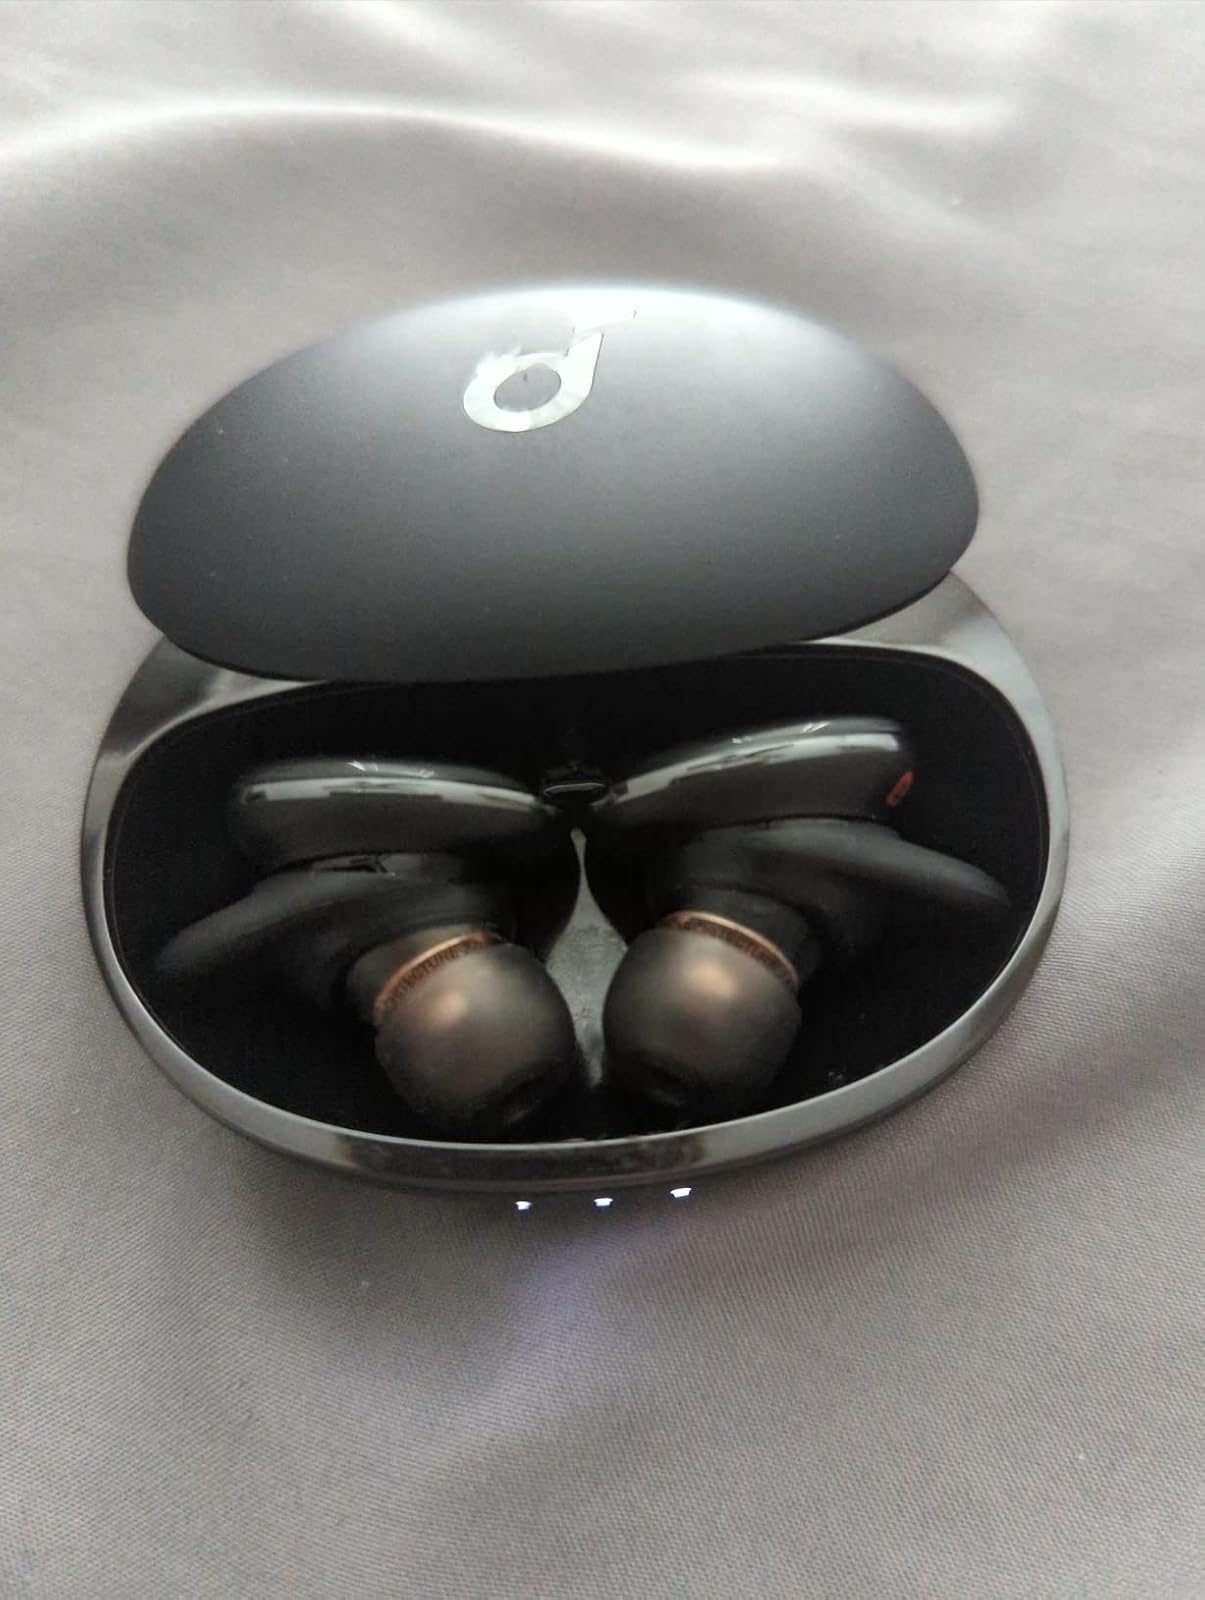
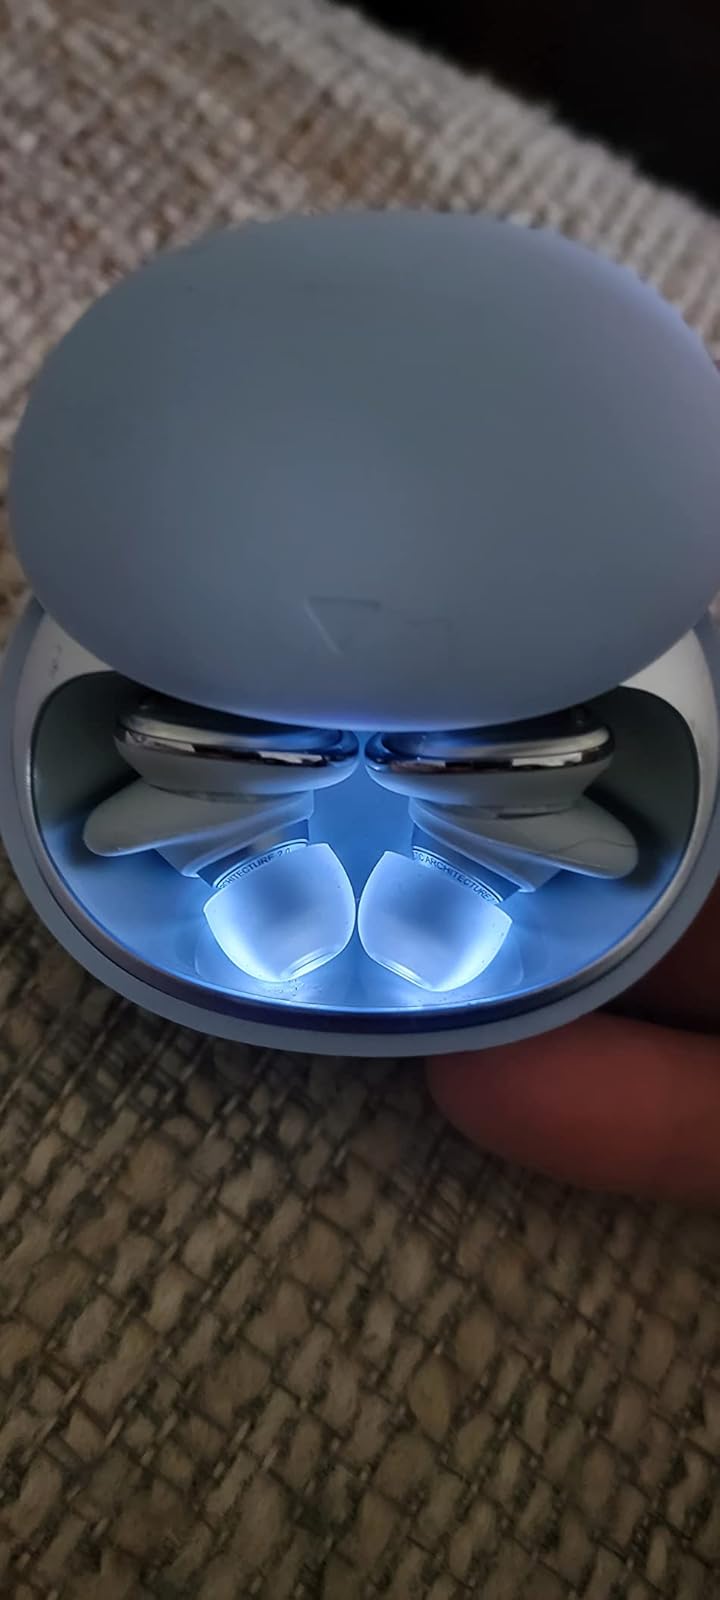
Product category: earbuds
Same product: no